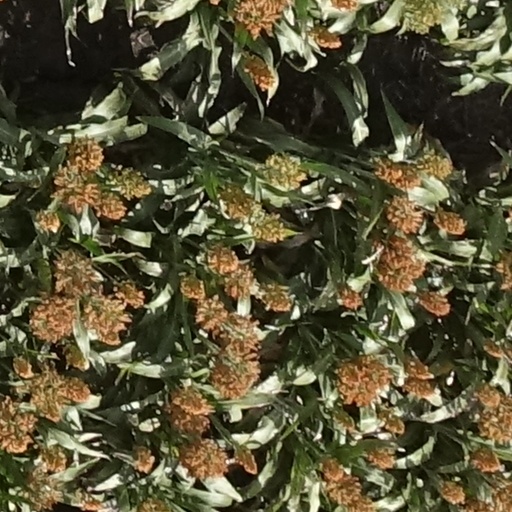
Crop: sorghum